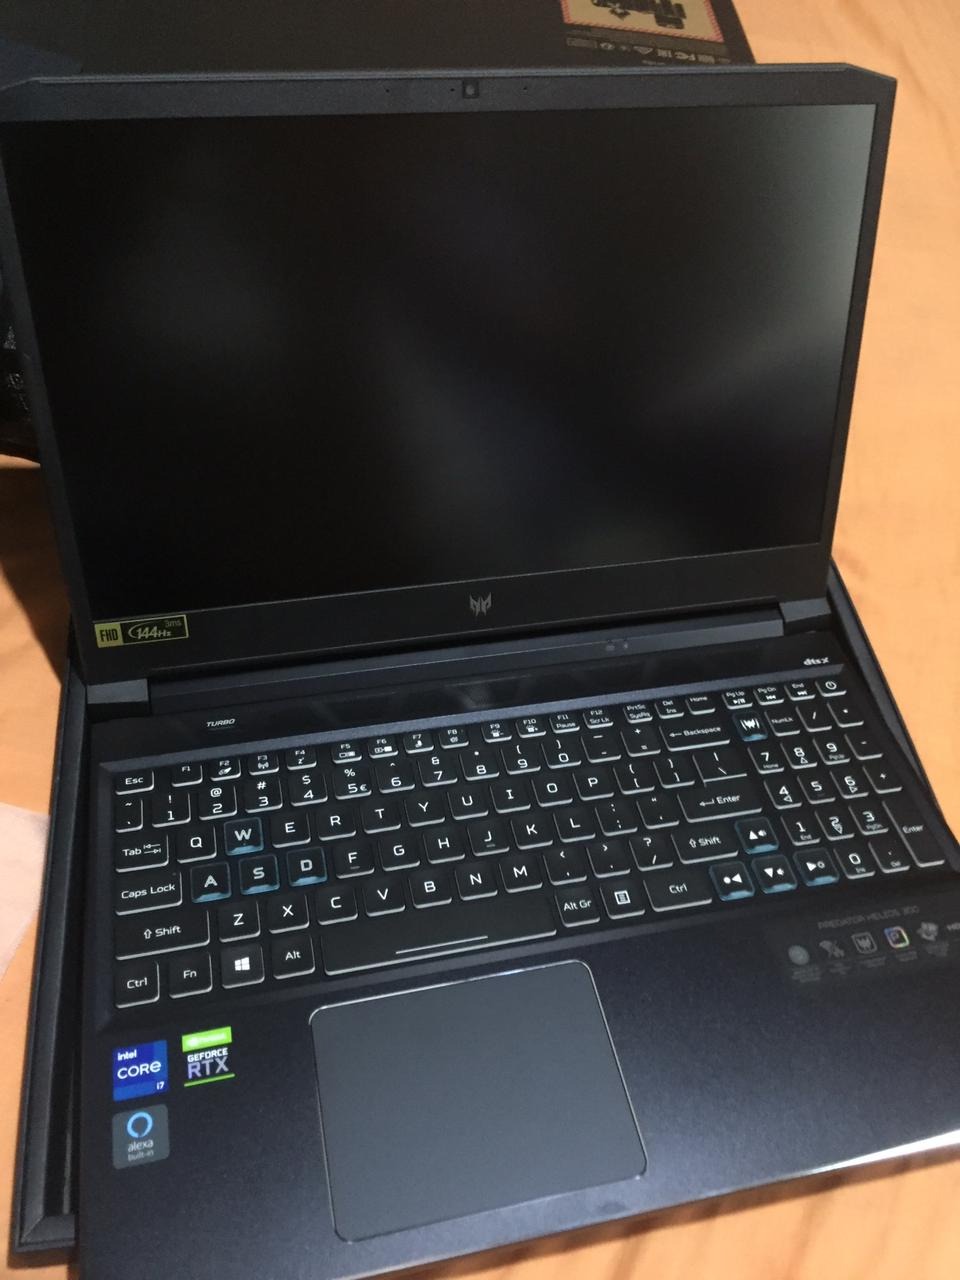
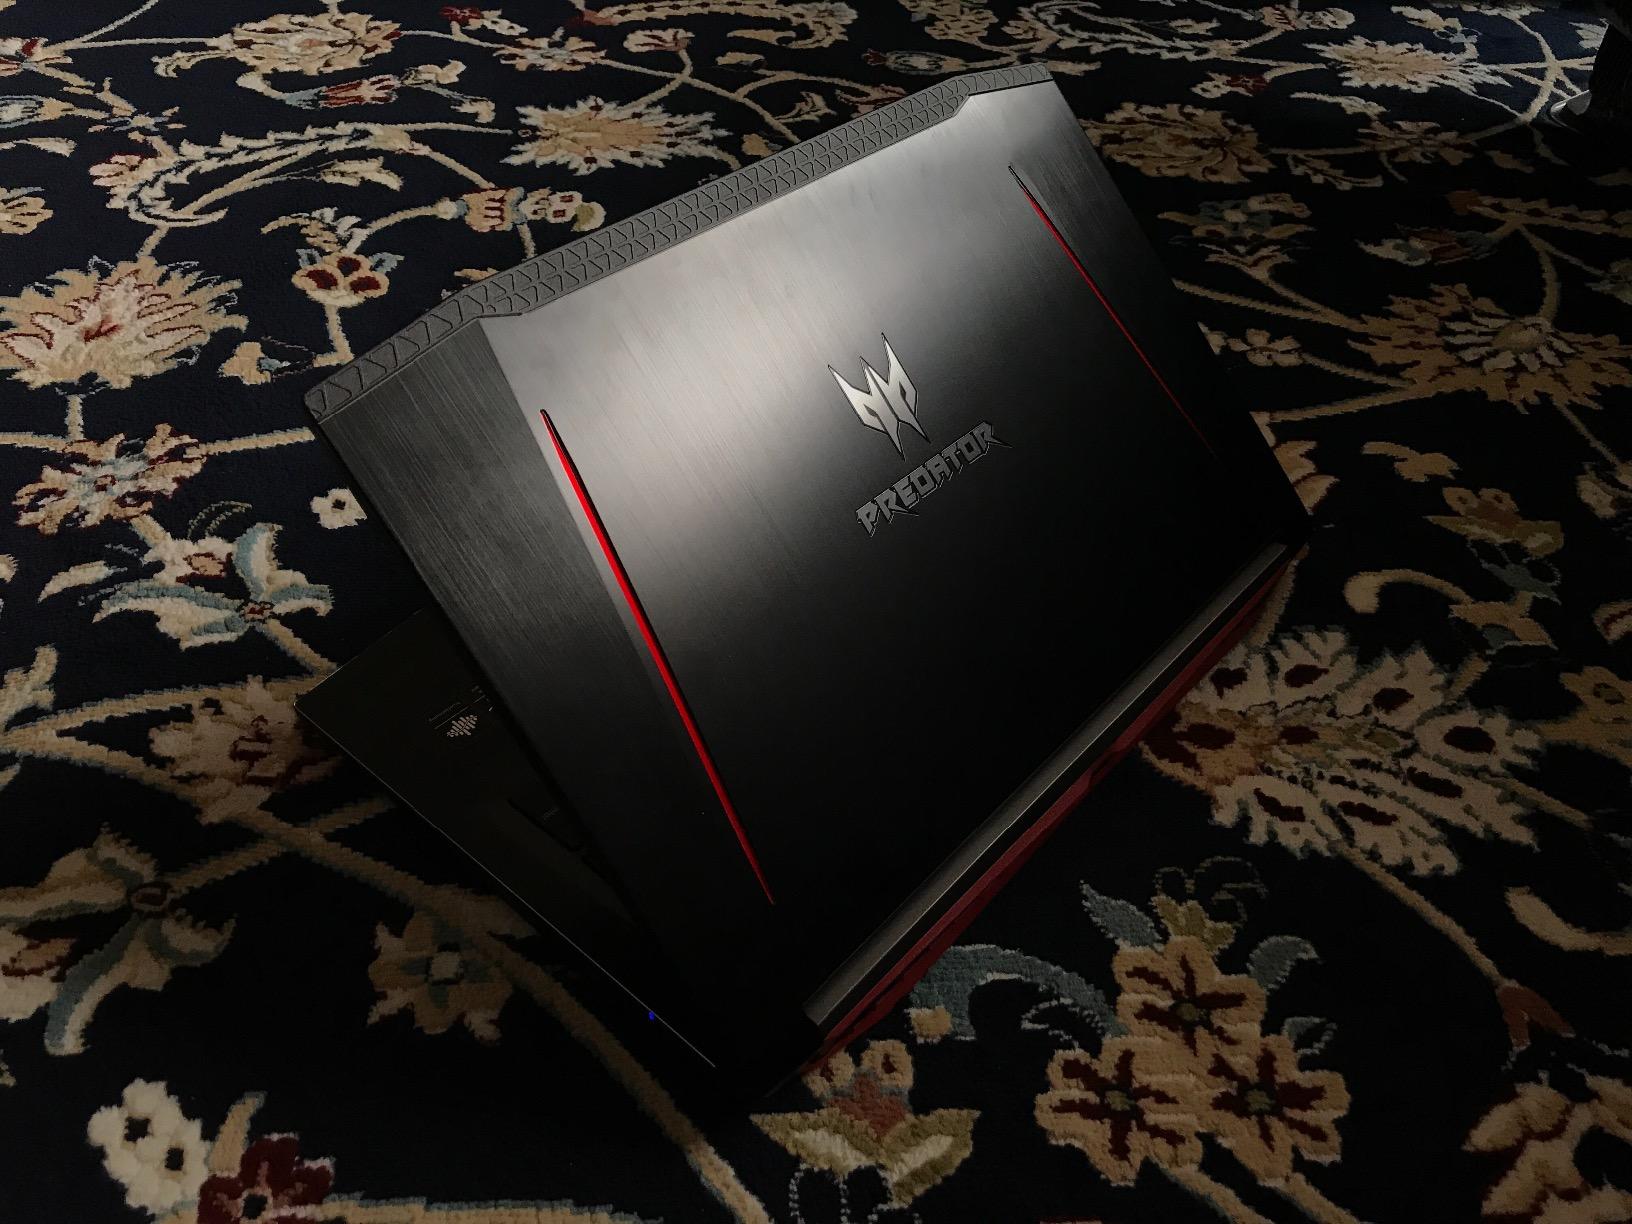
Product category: laptop
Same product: no